Hannah Marshman

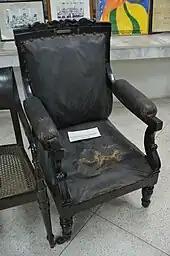
Hannah used this chair at the Serampore College.

Mrs Marshamann started a school in 1800, as well as operating two boarding schools for English children (the fees of which helped keep the Serampore mission viable).